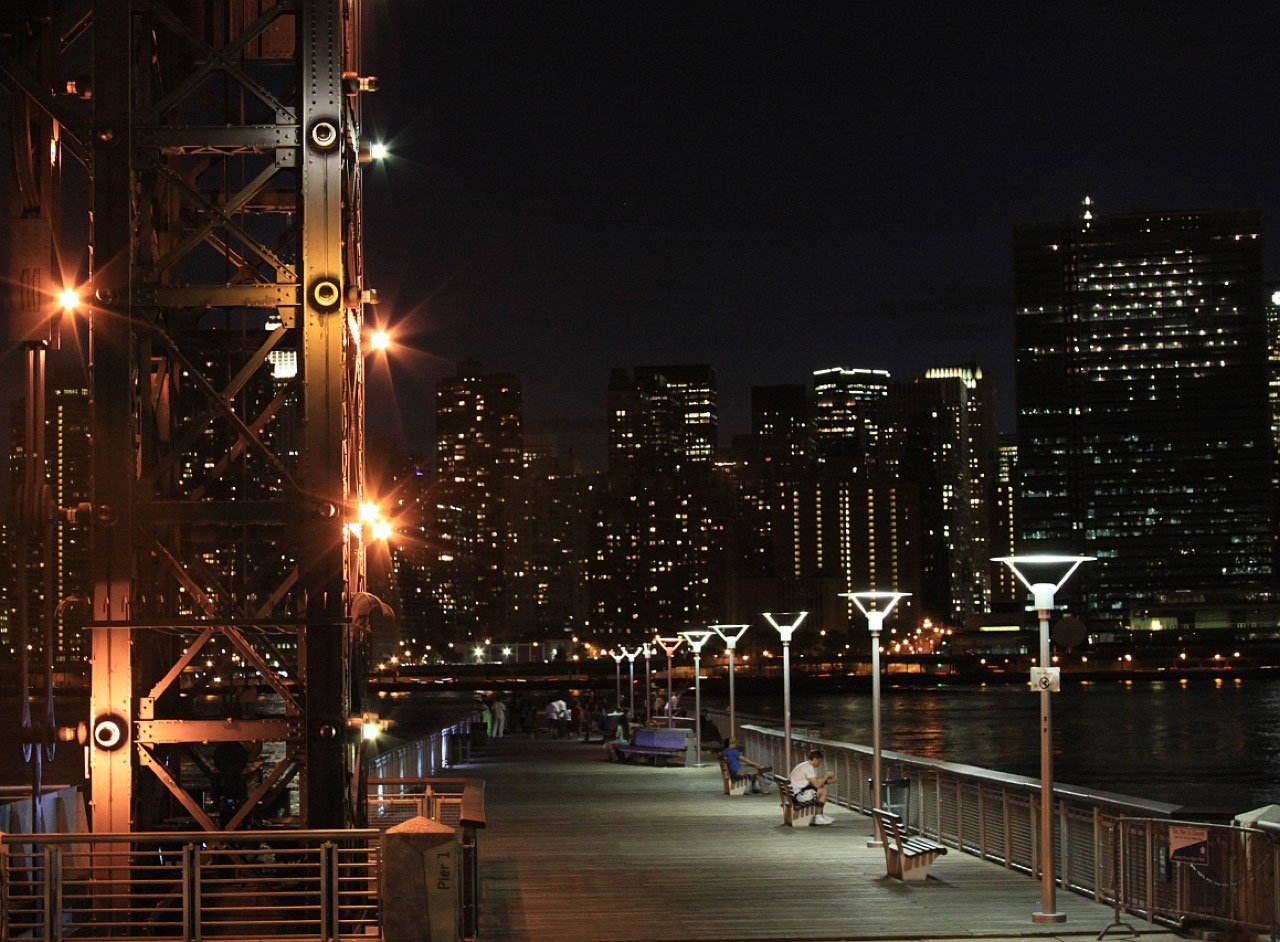
light, people, boardwalk, skyline, bench, night, building, city, skyscraper, river, cityscape, downtown, dusk, evening, reflection, darkness, street light, lamp, lighting, metropolis, urban area, human settlement, metropolitan area